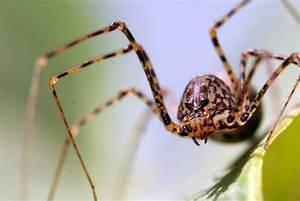
spider